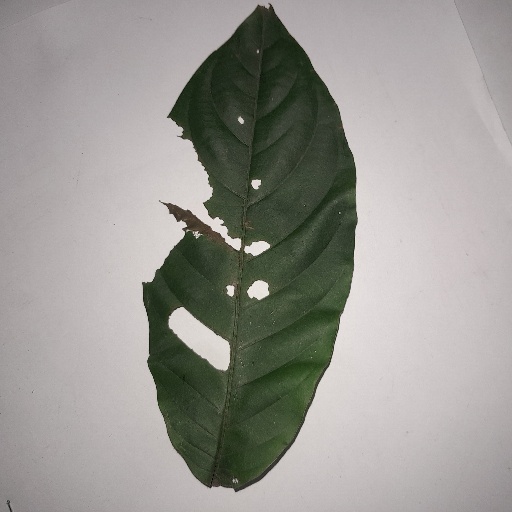
Species: HariTaki
Leaf condition: Bacterial Spot